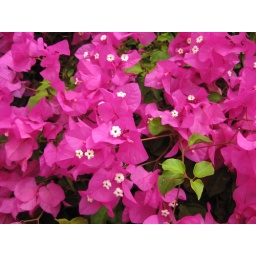
Flowers by the dry river bed at Pajara, Fuerteventura